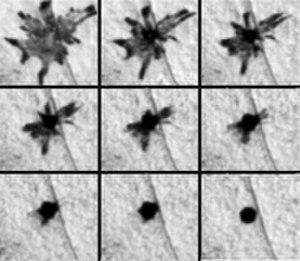
Les chromatophores sont des cellules pigmentaires qui réfléchissent la lumière présente dans le tégument de certains animaux. Ils sont en grande majorité responsables de la couleur de la peau et des yeux des animaux à sang froid et sont créés par la crête neurale durant le développement embryonnaire. Ils sont situés à la surface du tégument de certains Amphibiens, Poissons, Reptiles, Crustacés et Céphalopodes. Les brusques modifications de couleur des téguments, visibles chez certaines espèces, sont dues aux variations de taille des chromatophores, à la migration des pigments ou à la réorientation de lamelles réfléchissantes, sous contrôle hormonal, nerveux ou mixte. Ces modifications de couleur sont souvent employées comme moyen de camouflage par homochromie, mais peuvent aussi être déclenchées par des variations d'humeur, de température, de nature de l'environnement local, ou par le stress.